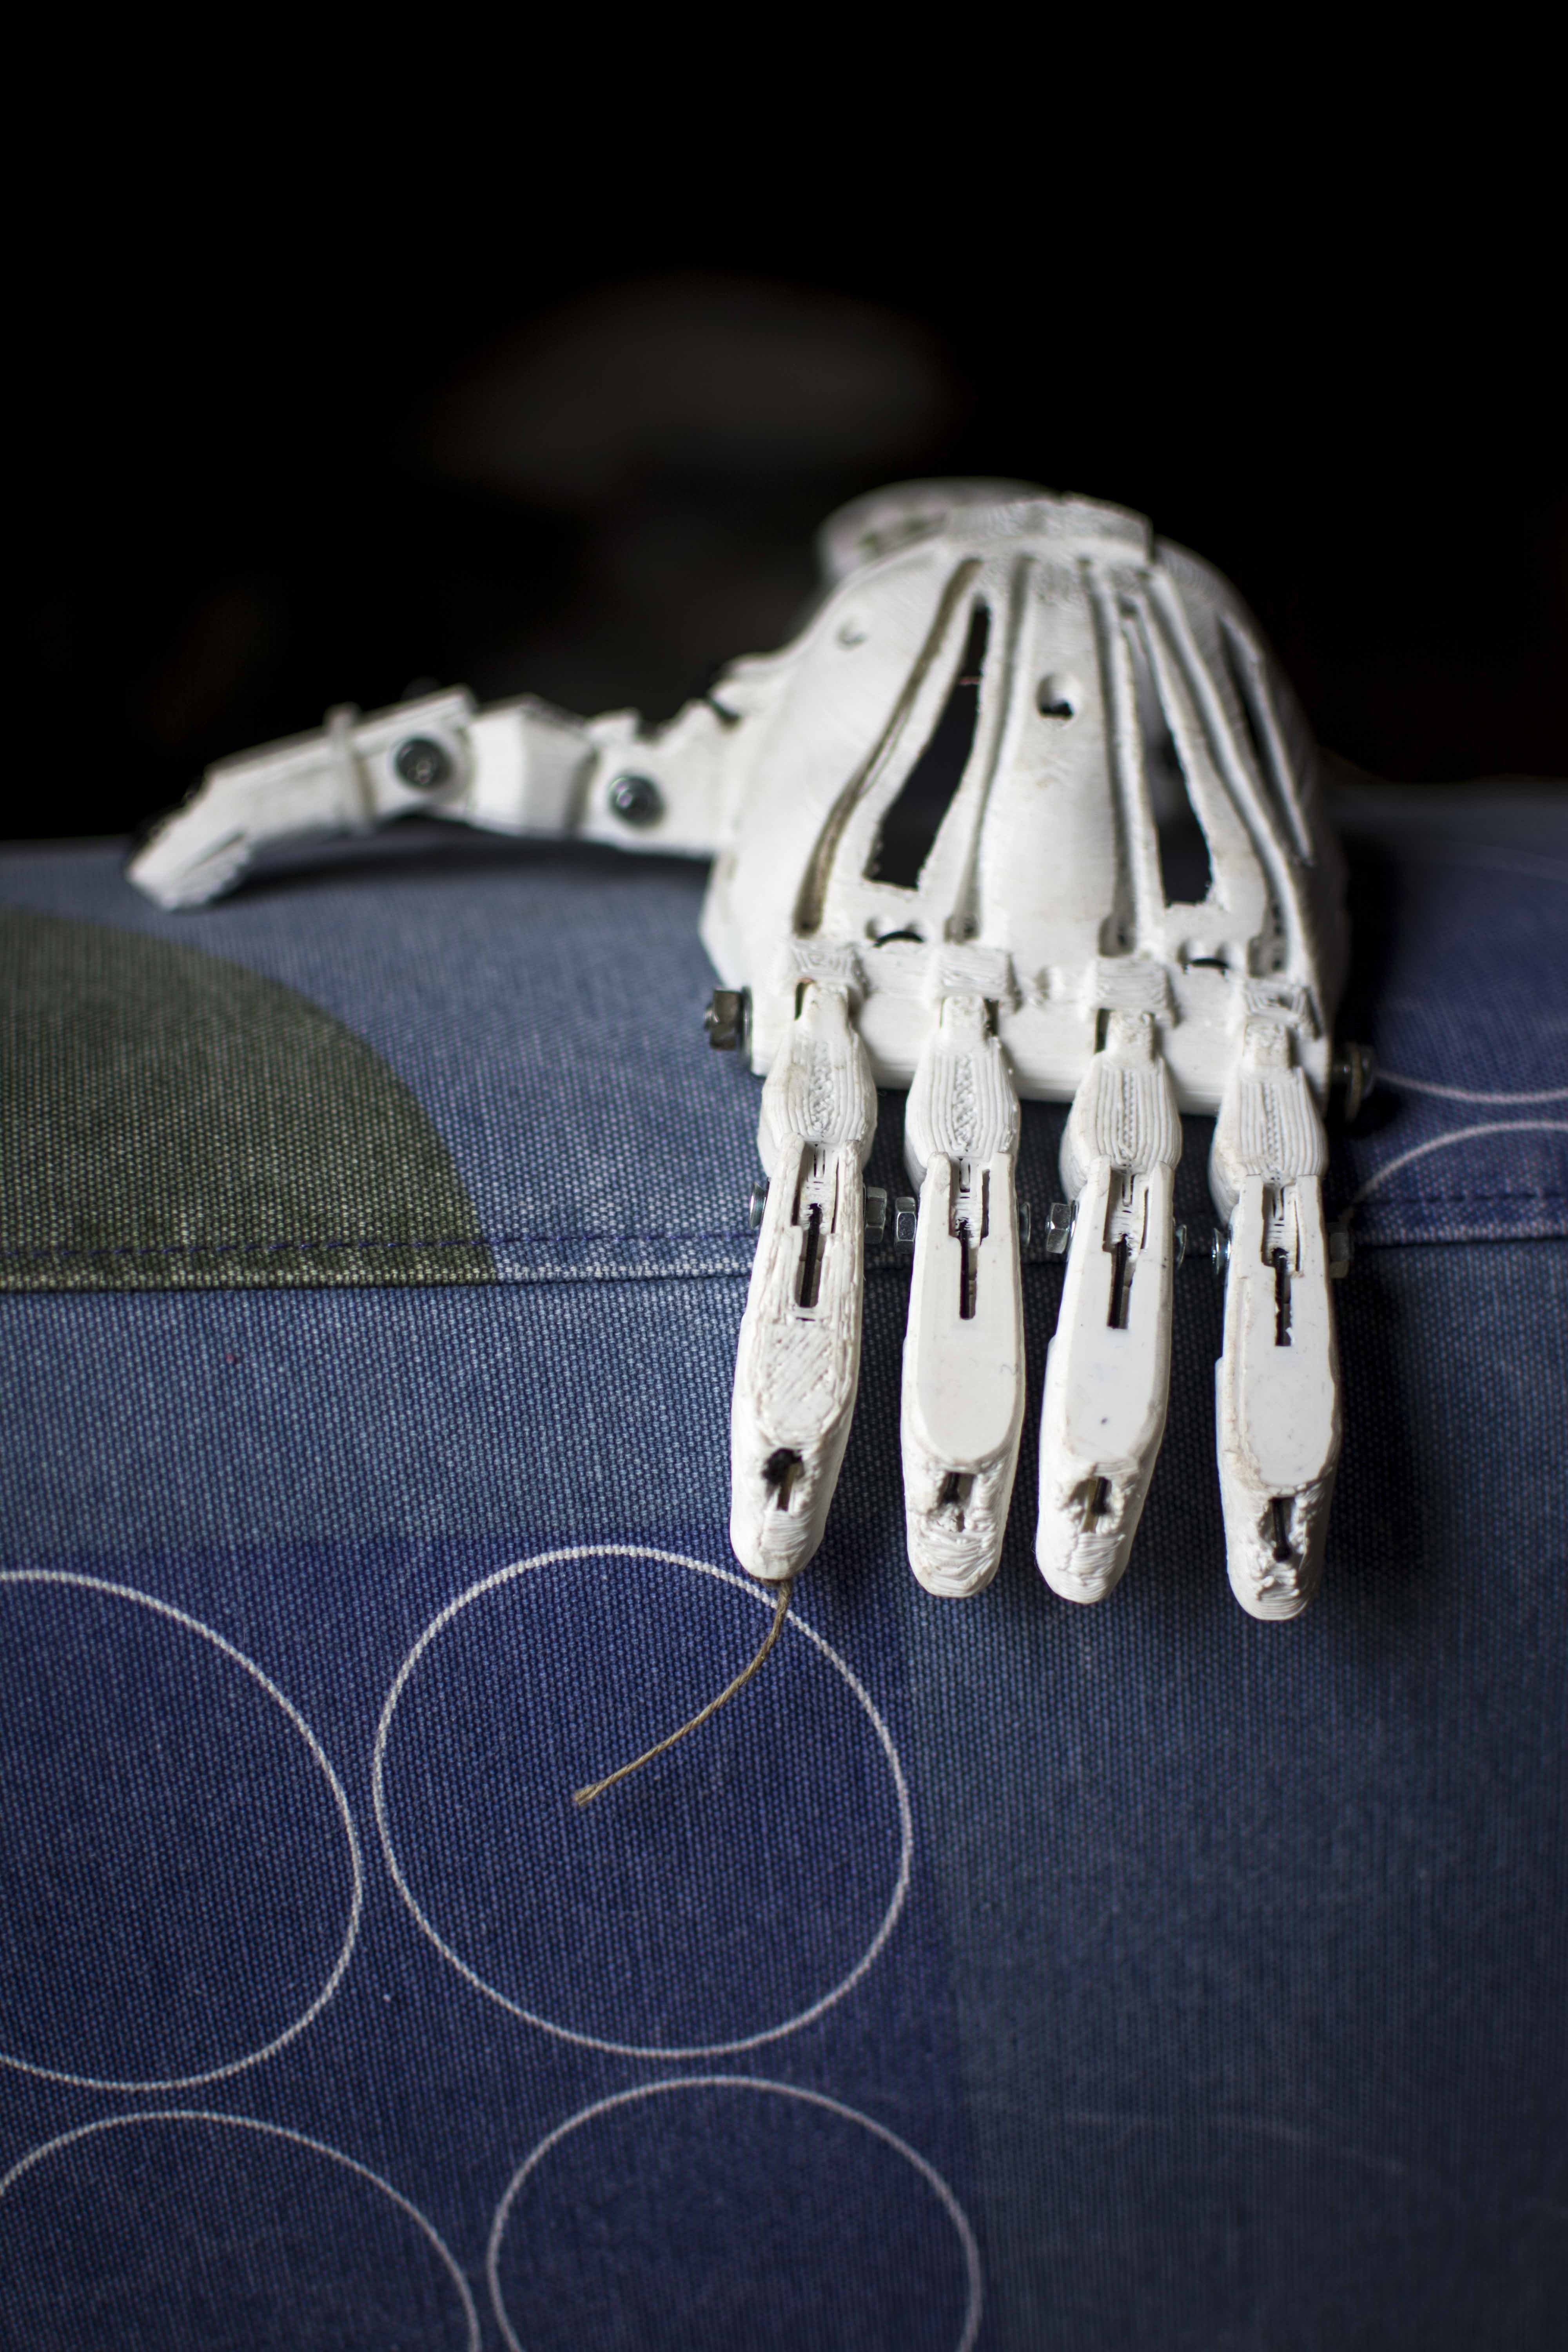
hand, white, plastic, pattern, finger, print, printing, jewellery, me, design, silver, 3d, reka, 3d printing, prostetic, proteza, druk, 3d printer, fashion accessory